Nicholas Legeros

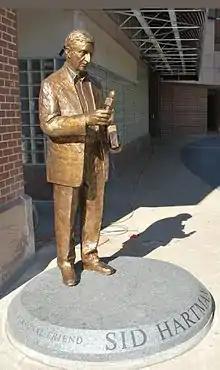
Life size bronze portrait of the legendary sports writer. Originally located on the corner of the Target Center, Minneapolis, MN.

A number of his works have attracted attention because of their local and artistic significance. His portrait of Sid Hartman (2010), located outside the Target Center in Downtown Minneapolis, has become a cultural landmark of the much-traveled walkway to Target Field.